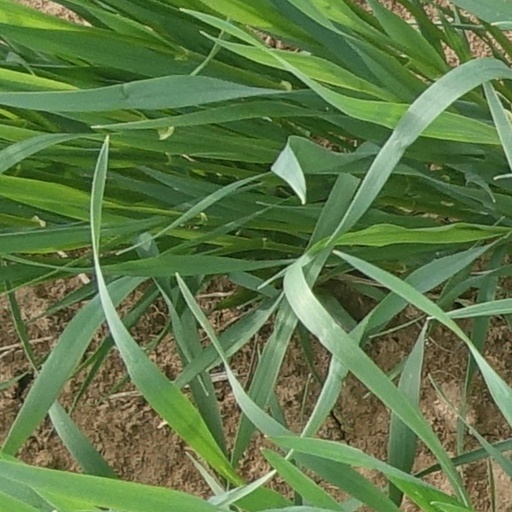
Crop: wheat